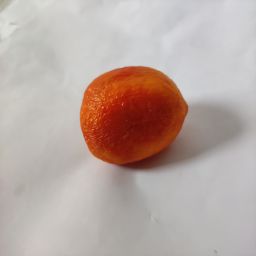
Crop: Tomato
Quality: Old